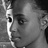
Emotion: neutral